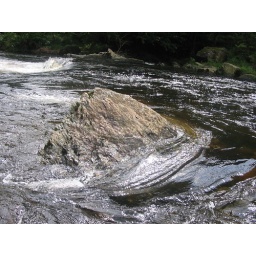
stone in the water